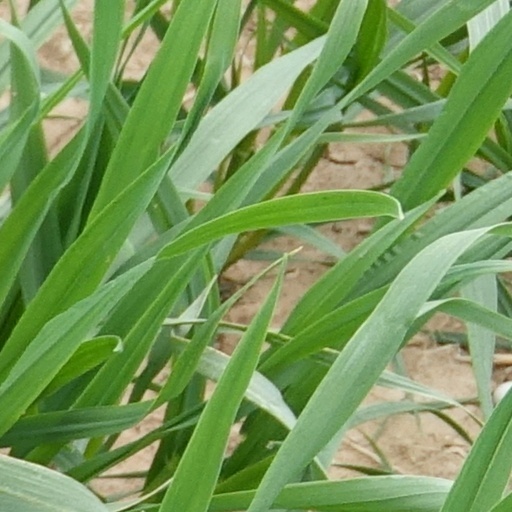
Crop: wheat